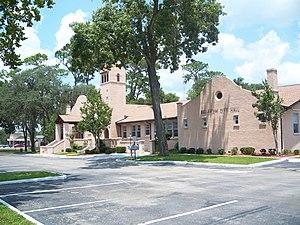
Belleview est une ville américaine située dans le comté de Marion en Floride.